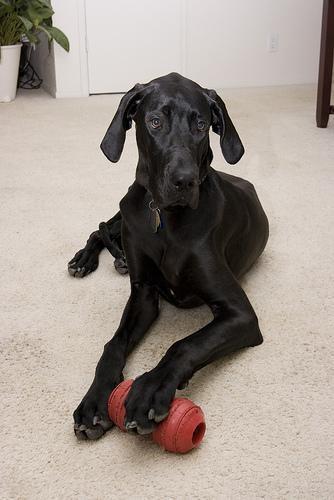
Great_Dane